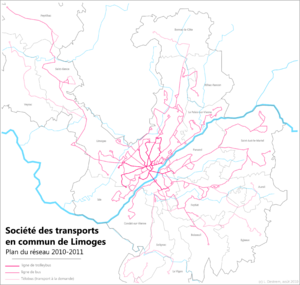
Carte des lignes du réseau de la STCL (Limoges)
La Société de transports en commun de Limoges Métropole, abrégé en TCL dessert la commune de Limoges et 20 communes de son agglomération.